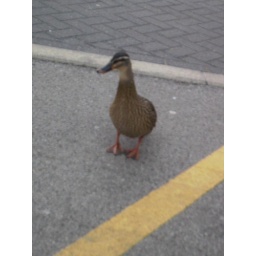
This duck flew in my car and sat on my passenger seat!